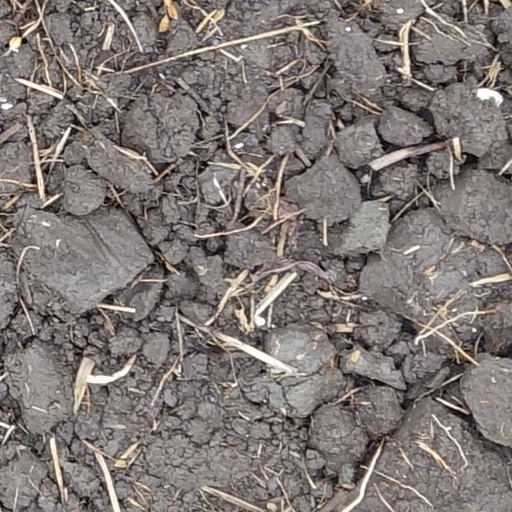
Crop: wheat